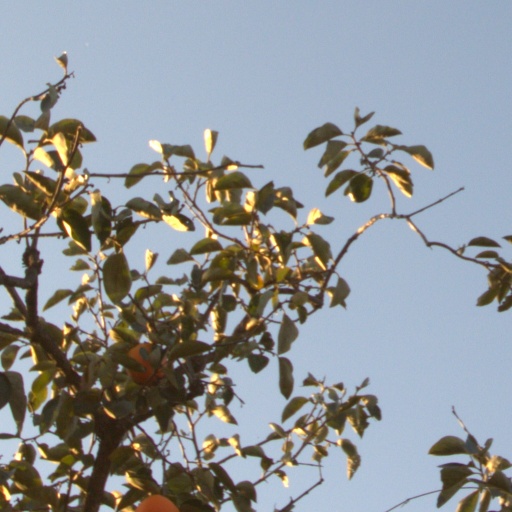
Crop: grape